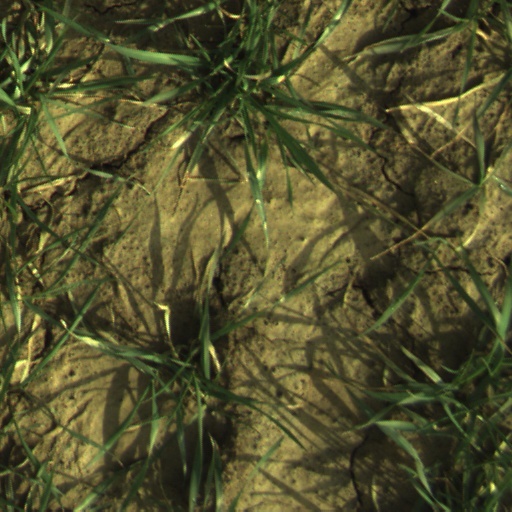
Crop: wheat